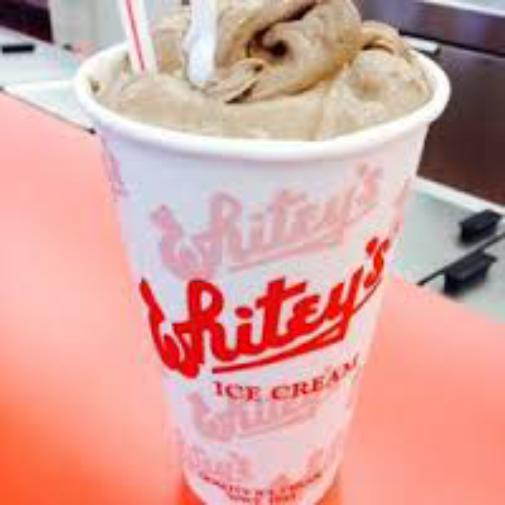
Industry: Food